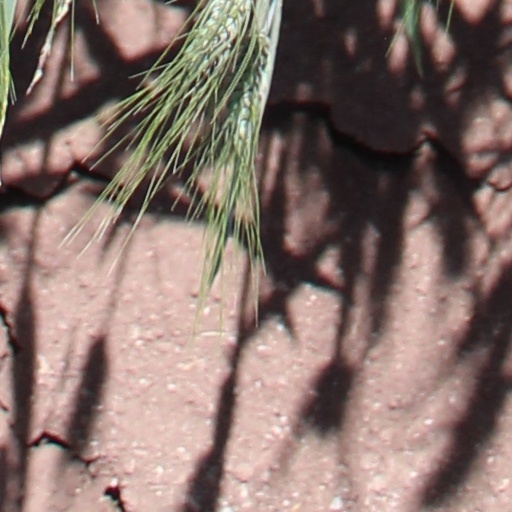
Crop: wheat